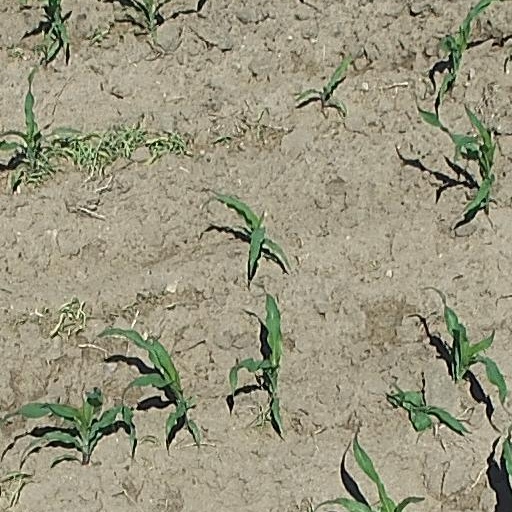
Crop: maize; corn